Chloryl

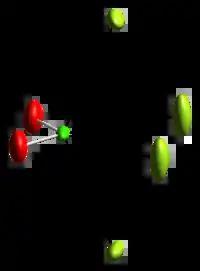
Thermal ellipsoid model of the coordination environment of chlorine in chloryl hexafluoroantimonate, [ClO][SbF], showing F–Cl interactions.

There are two categories of chloryl compounds. The first category is colorless, and includes chloryl fluoride. These are moderately reactive. Although named as an ionic "chloryl" compound, chloryl fluoride is more a covalent compound than an ionic compound of fluoride and chloryl cation.